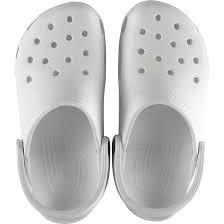
Label: Clog